Echoplex

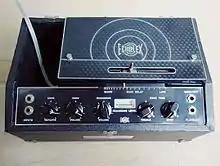
EP4

In the mid-1970s, Market created an upgrade to the EP-3, designated the EP-4, adding features such as an LED input meter, an output buffer, and tone controls, and dropping the sound-on-sound feature. A compressor board based on the CA3080 transconductance amplifier was added to the record circuit of both the EP-3 and EP-4 models for a short while after the EP-4 model was introduced, but later dropped from both.